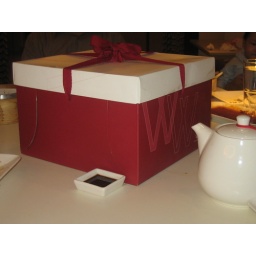
birthday cake in the box